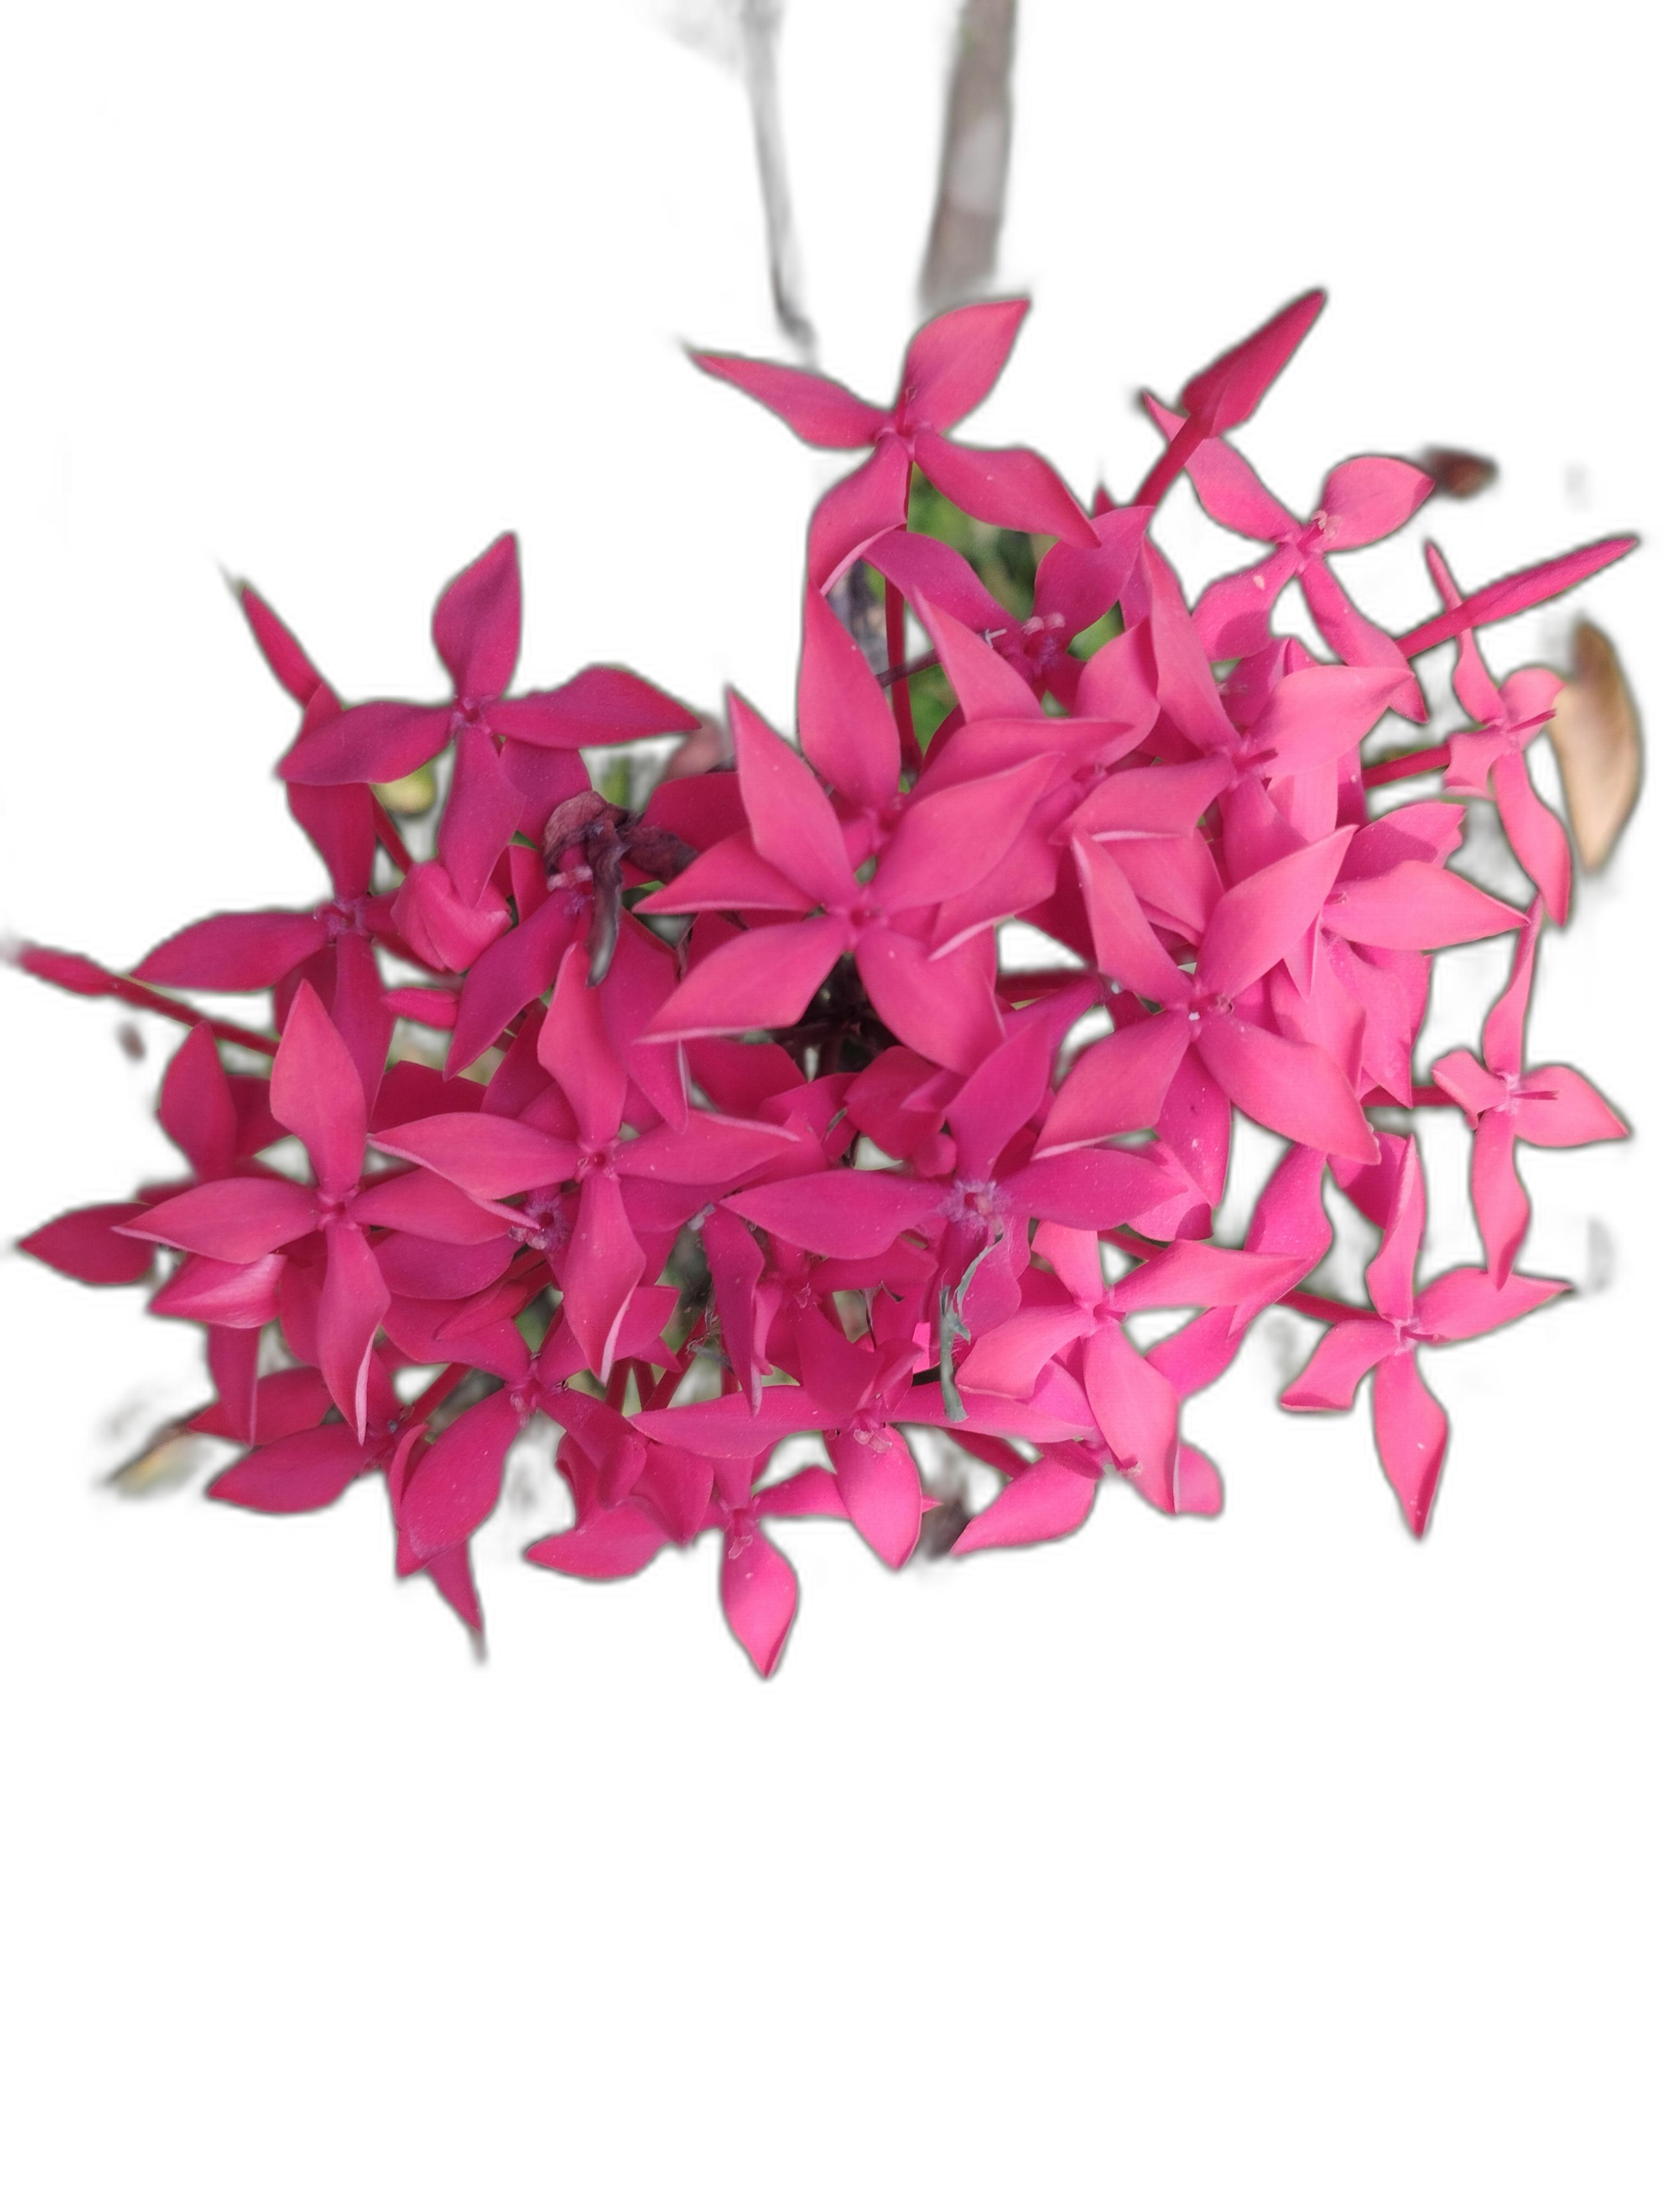
Label: Jungle geranium